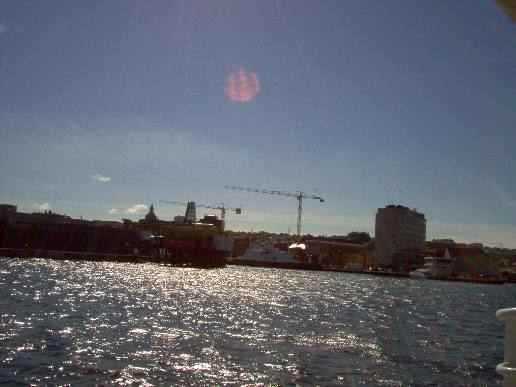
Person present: No